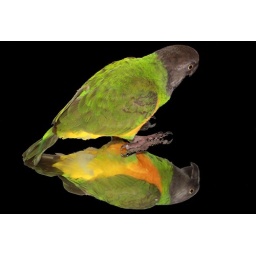
too many things on the mirror reflection so decided to try it all in black